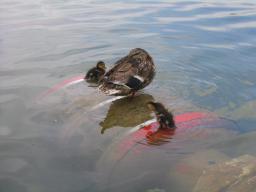
Label: Background_without_leaves